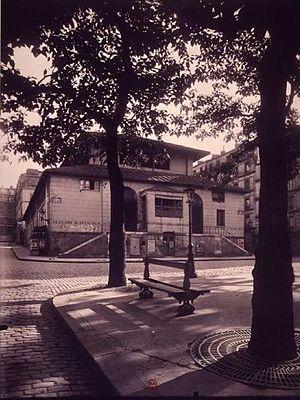
Place du Marché des Patriarches dans le 5e arrondissement de Paris (actuelle place Bernard-Halpern)
La place Bernard-Halpern est une voie située dans le quartier du Jardin-des-Plantes du 5ᵉ arrondissement de Paris.
Le marché des Patriarches était un marché de vente de produits alimentaires frais, situé dans le 5ᵉ arrondissement de Paris, et qui donna son nom aux rues environnantes. Au plus fort de son activité et par manque de place, les étals des marchands s'installaient même dans les rues adjacentes.